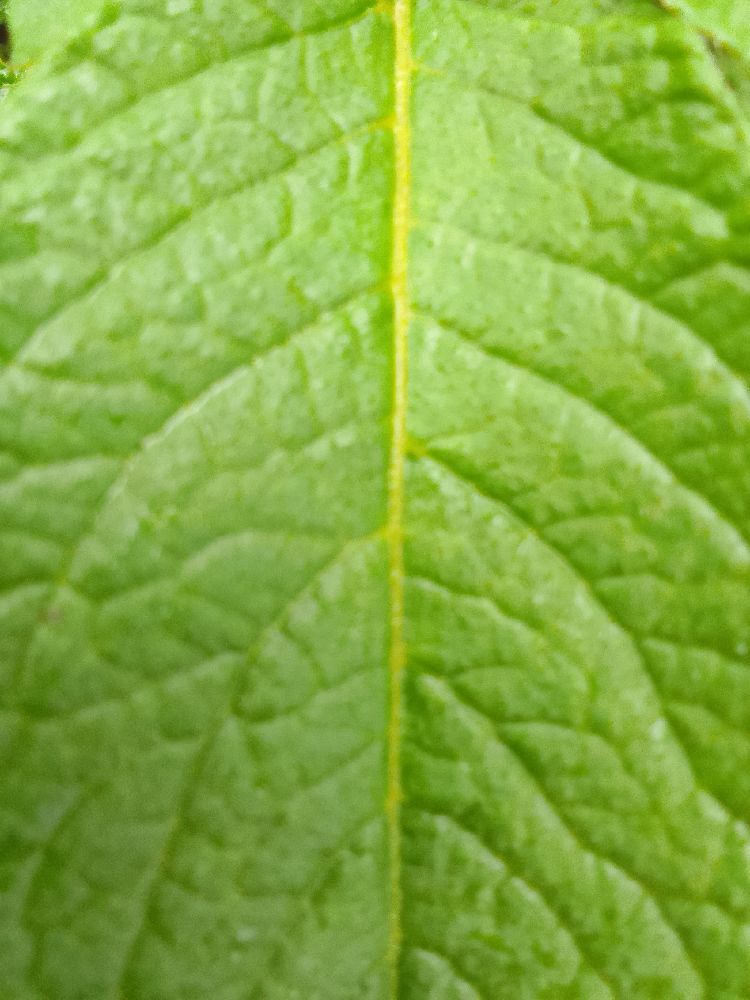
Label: Healthy